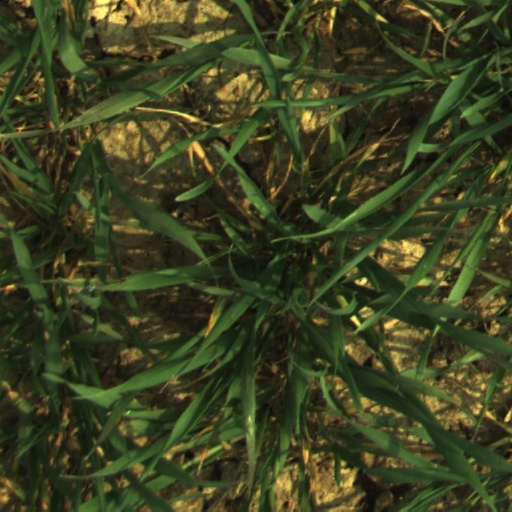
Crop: wheat